Mansonella perstans

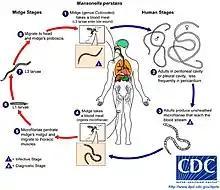
https://web.archive.org/web/20090115010310/http://www.dpd.cdc.gov/dpdx/html/frames/a-f/filariasis/body_Filariasis_m_perstans.htm

During a blood meal, an infected midge ("Culicoides grahami" and "C. austeni") introduces third-stage (L3) filarial larvae onto the skin of the human host, where they penetrate into the bite wound. Body heat likely activates the larvas and prompts them to leave the vector and actively penetrate the skin.